Capitol (Hanover)

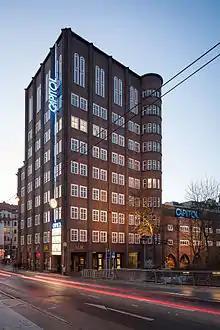
The Capitol

The Capitol is a 1,800-capacity live music venue in Hanover, Germany. It has hosted artists such as Red Hot Chili Peppers, Rory Gallagher, Iggy Pop and Robin Trower.